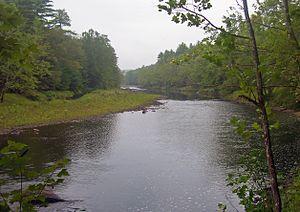
Lackawaxen est une rivière américaine d'une longueur de 50 km située dans l’État de Pennsylvanie. Elle est un affluent du fleuve Delaware.